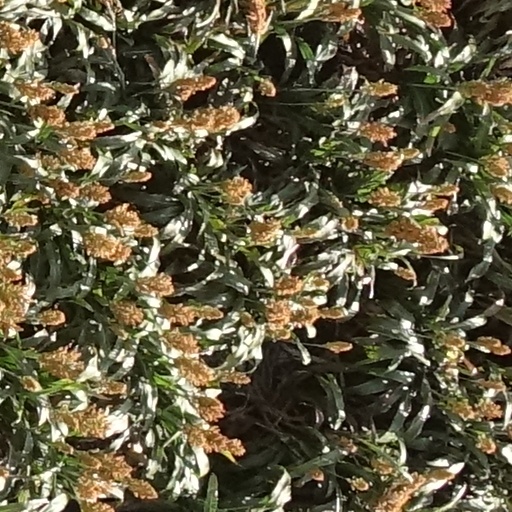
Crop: sorghum